Jeanette Biedermann

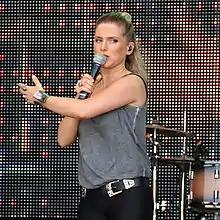
Biedermann in 2016

Jeanette Biedermann (born Jean Biedermann, 22 February 1980) is a German singer, actress, and television personality. Born and raised in the greater Berlin area, Biedermann began performing as a member of a troupe of acrobats in a children's circus at the age of six. She later attended beauty school before dropping out to pursue her music career following her participation and win of the "Bild"-Schlagerwettbewerb competition in 1998. The following year, Biedermann placed fourth in the national final for the Eurovision Song Contest and was propelled to stardom when she was cast in a main role in the soap opera "Gute Zeiten, schlechte Zeiten". In 2000, she made her musical breakthrough with her first two full English-language albums "Enjoy!" (2000) and "Delicious" (2001).